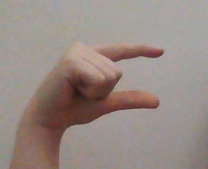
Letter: dal